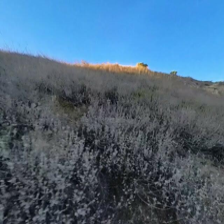
Label: streetView